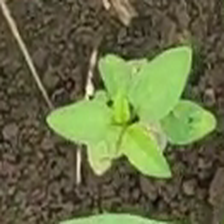
Weed species: Kena_(Commplina_benghalensio)